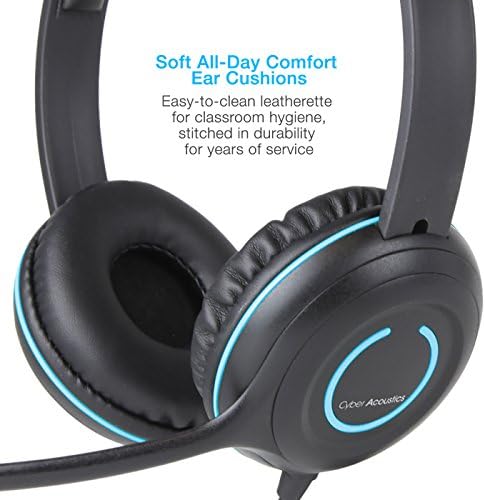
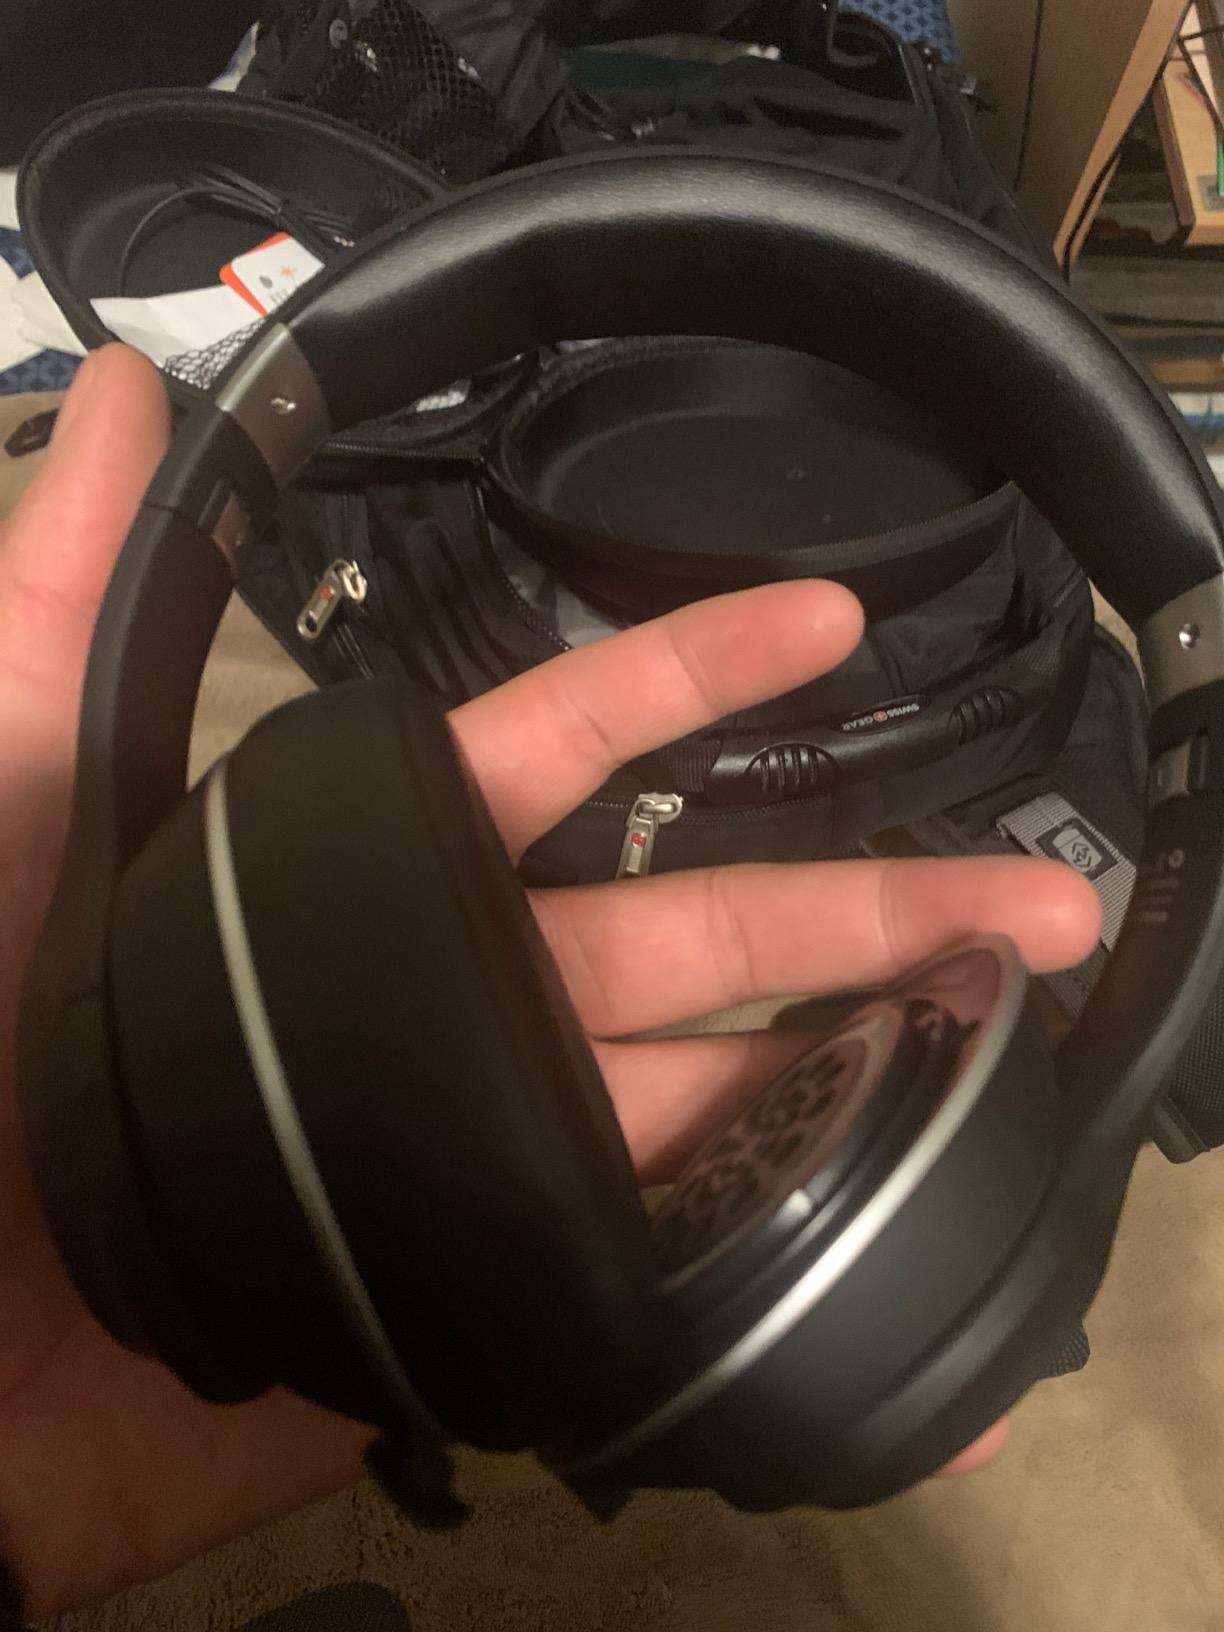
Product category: headphones
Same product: no